Douglas Edwards

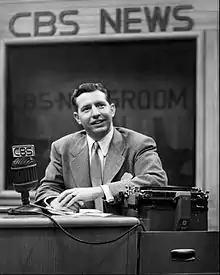
Edwards on the set of "Douglas Edwards With the News" (1952)

Douglas Edwards (July 14, 1917 – October 13, 1990) was an American radio and television newscaster and correspondent who worked for the Columbia Broadcasting System (CBS) for more than four decades. After six years on CBS Radio in the 1940s, Edwards was among the first major broadcast journalists to move into the rapidly expanding medium of television. He is also generally recognized as the first presenter or "anchor" of a nationally televised, regularly scheduled newscast by an American network. Edwards presented news on CBS television every weeknight for 15 years, from March 20, 1947, until April 16, 1962. Initially aired as a 15-minute program under the title "CBS Television News", the broadcast evolved into the "CBS Evening News" and in 1963 expanded to a 30-minute format under Walter Cronkite, who succeeded Edwards as anchor of the newscast. Although Edwards left the evening news in 1962, he continued to work for CBS for another quarter of a century, presenting news reports on both radio and daytime television, and editing news features, until his retirement from the network on April 1, 1988.